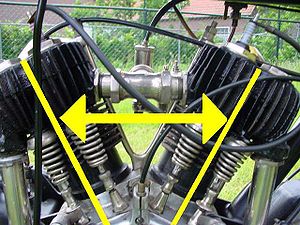
V-motor
De gule linjer viser vinklen på V'et.
En V-motor er en gængs motortype for stempelmotorer. Stemplerne er placeret, så de danner et V, når motoren ses langs krumtapakslen. V-konfigurationen reducerer motorens længde og vægt sammenlignet med en tilsvarende rækkemotor.